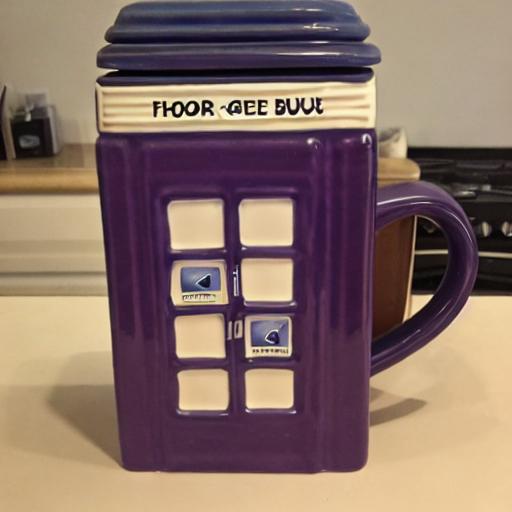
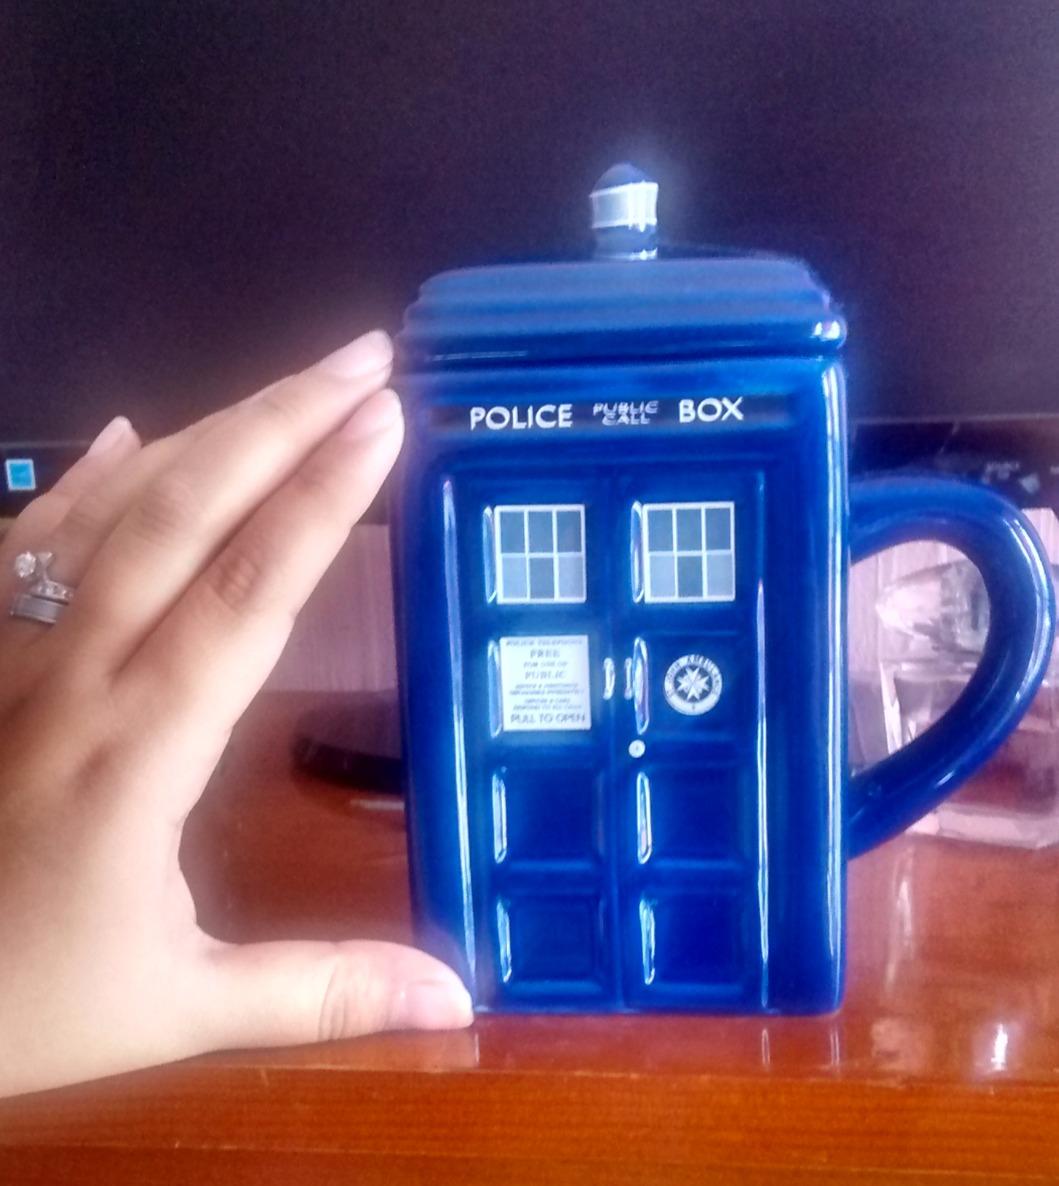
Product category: items_mug
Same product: no